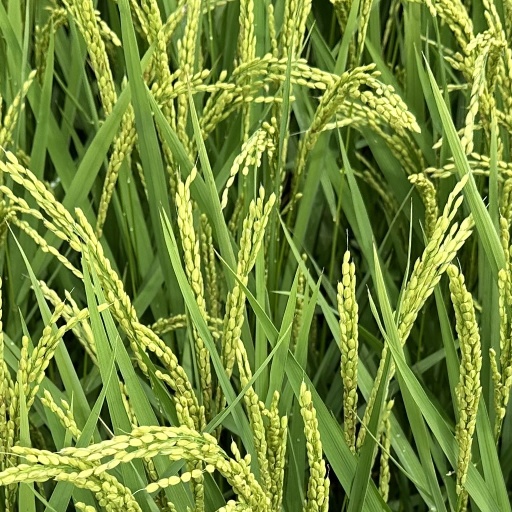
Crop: rice